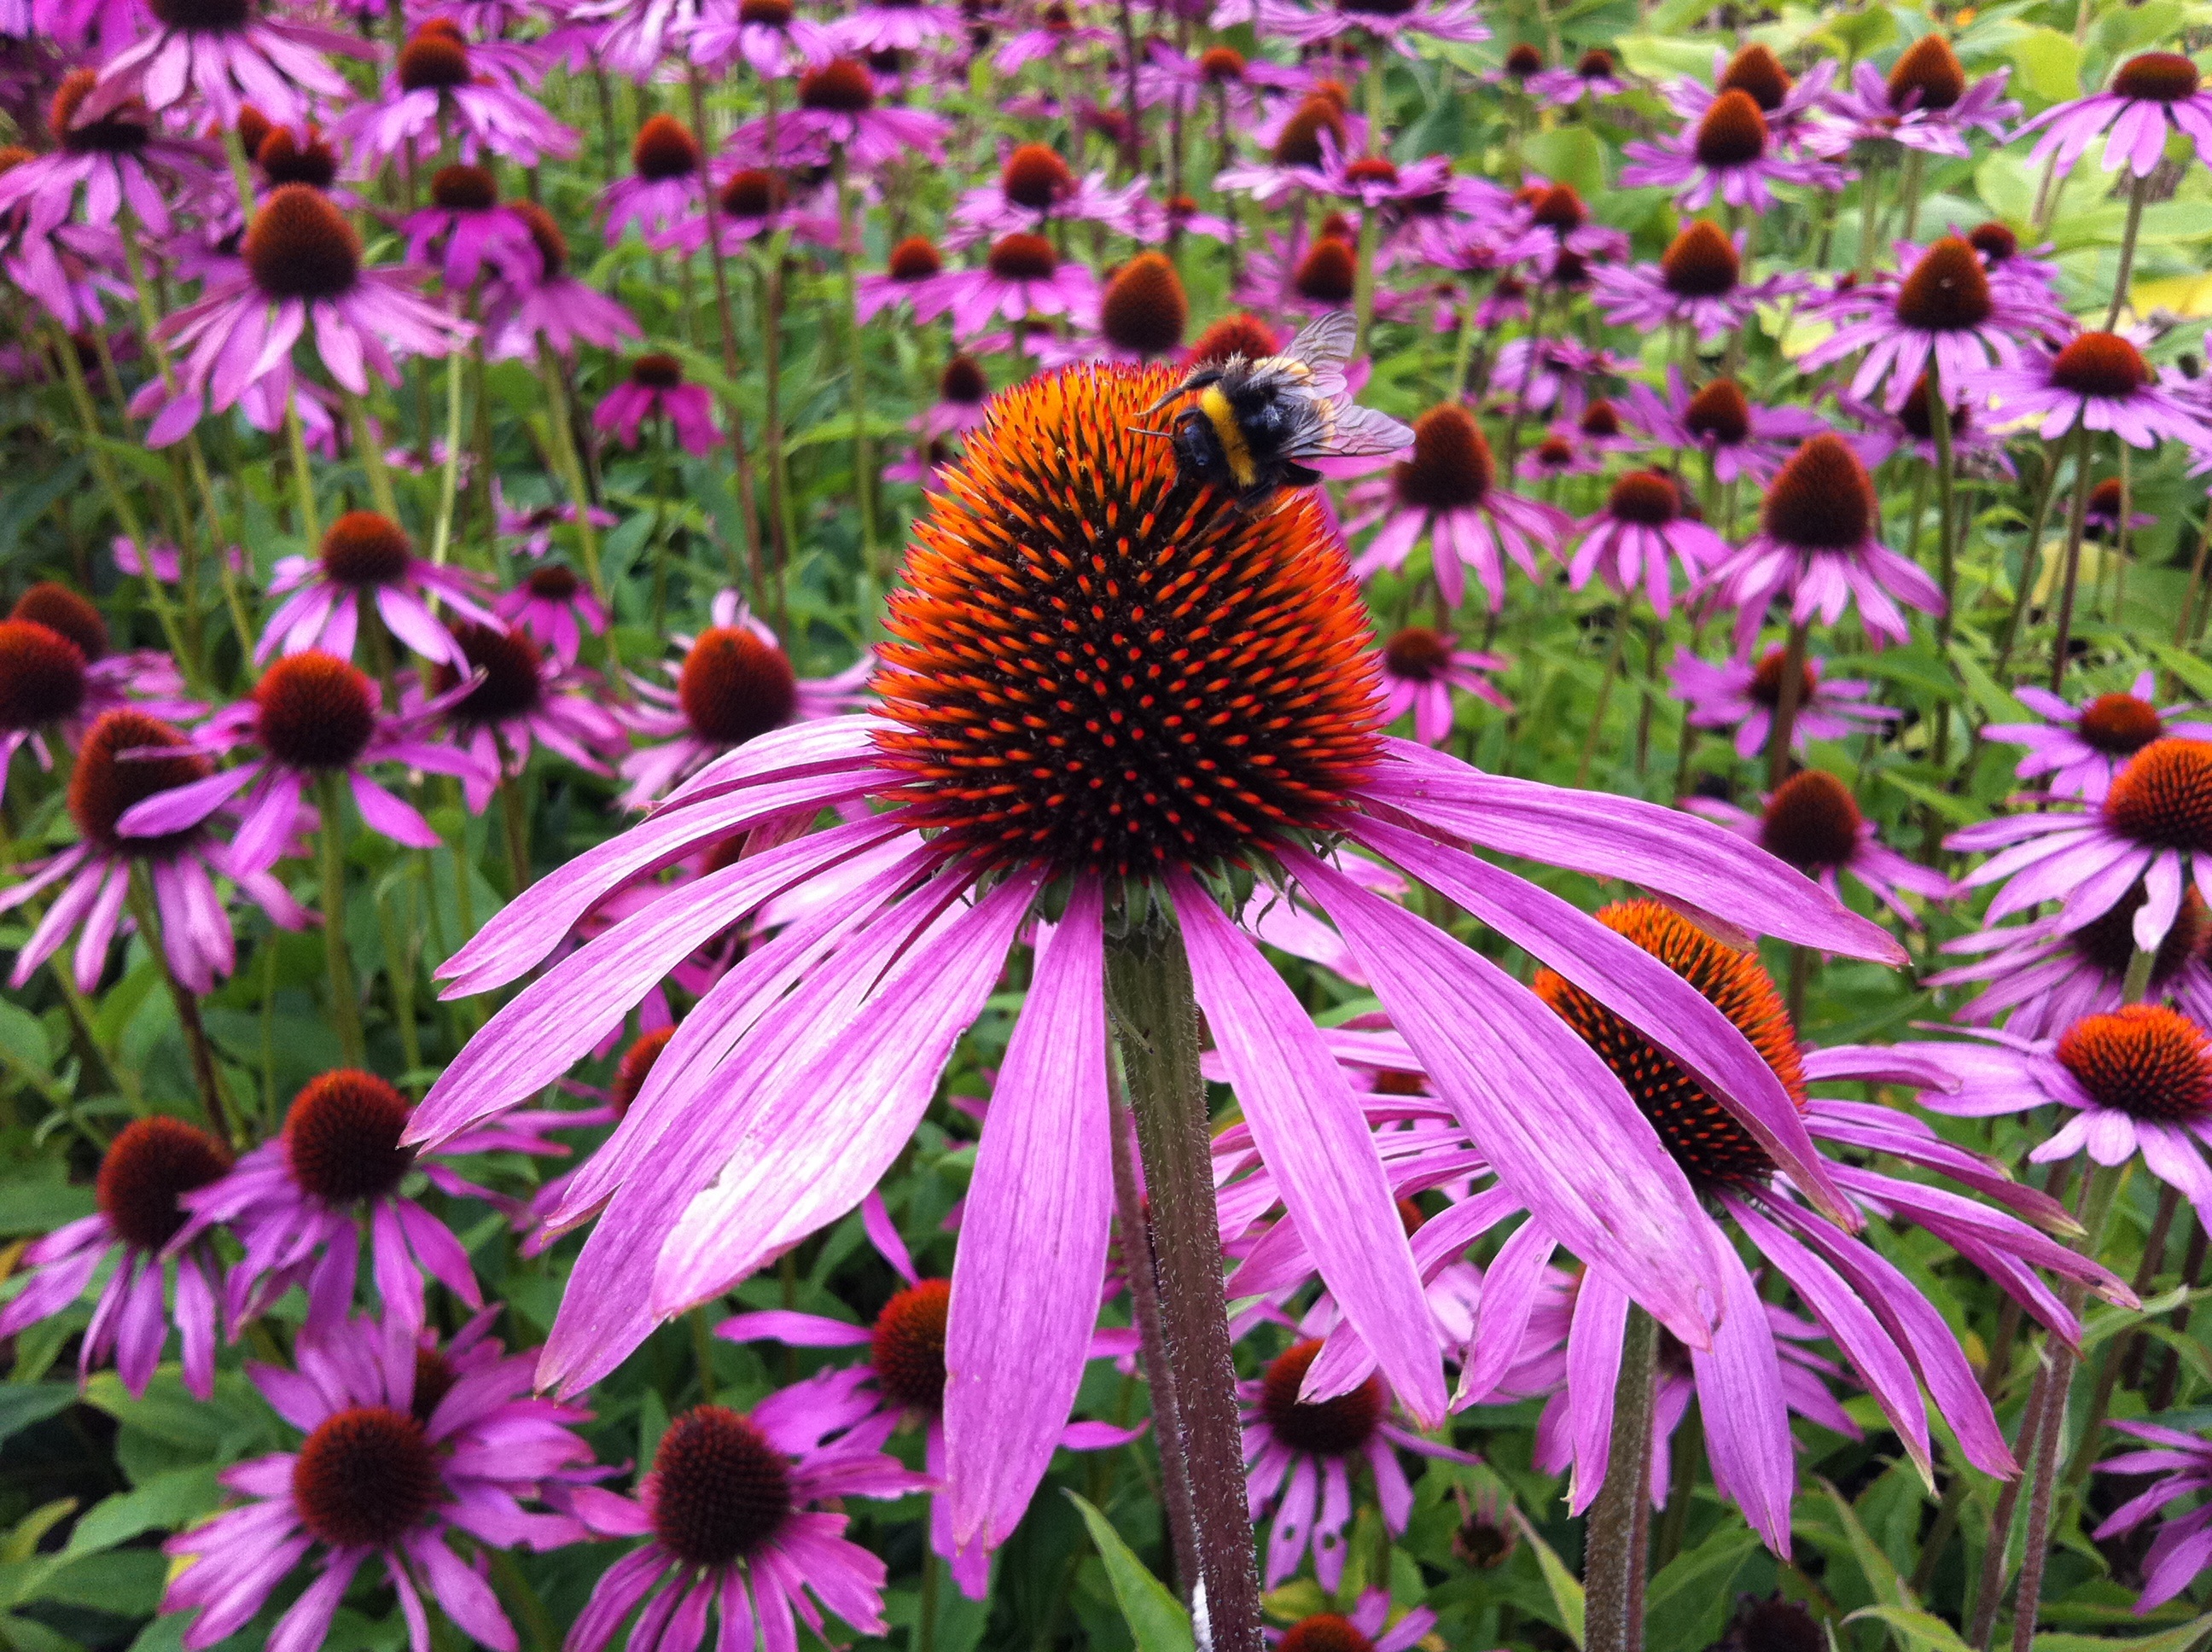
nature, plant, flower, petal, herb, botany, flora, health, botanical, wildflower, coneflower, echinacea, purpurea, macro photography, herbal, medicinal, flowering plant, daisy family, annual plant, land plant